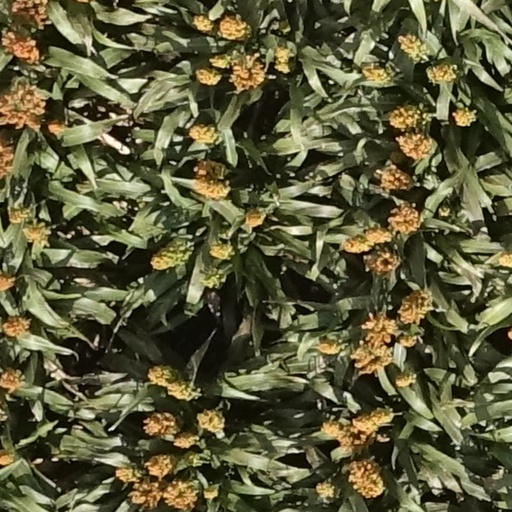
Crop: sorghum